Somdev Devvarman

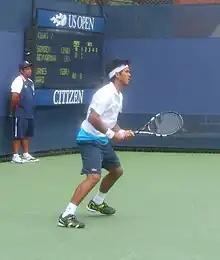
Somdev Devvarman at 2013 US Open

Devvarman reached his first ATP Tour final at the 2009 Chennai Open, the first tournament of the new season, beating two-time Chennai Open champion and world No. 42 Carlos Moyá of Spain and No. 25 Ivo Karlović of Croatia. Rainer Schüttler of Germany pulled out due to injury in the semifinals, meaning that Devvarman progressed to the final. In the final, he lost to Marin Čilić of Croatia.